Vendée Globe

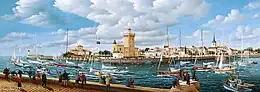
"Hommage au Vendée Globe" by Raphaël Toussaint, 1999

The race is open to monohull yachts conforming to the Open 60 class criteria. Prior to 2004, the race was also open to Open 50 boats. The Open classes are unrestricted in certain aspects, but a box rule governs parameters such as overall length, draught, appendages and stability, as well as numerous other safety features.